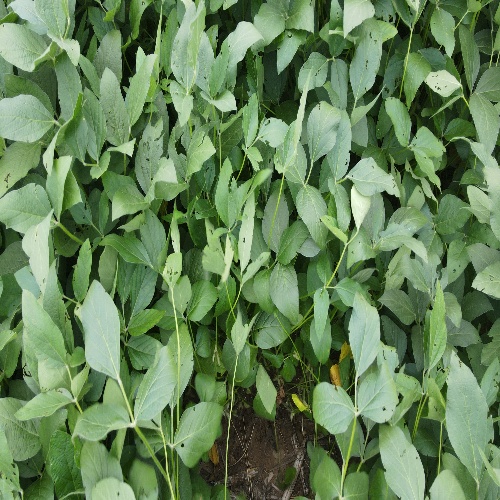
Label: Caterpillar